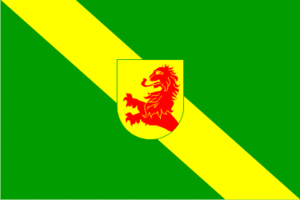
Valdés est une commune située dans la communauté autonome des Asturies en Espagne.